Jeremy Greene

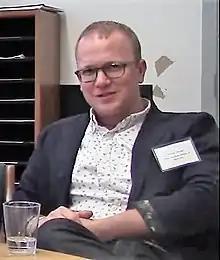
Greene at the 2017 National Conference for Physician Scholars in the Social Sciences and Humanities (SHSSM)

Jeremy A. Greene is the William H. Welch Professor of Medicine and the History of Medicine at Johns Hopkins School of Medicine.